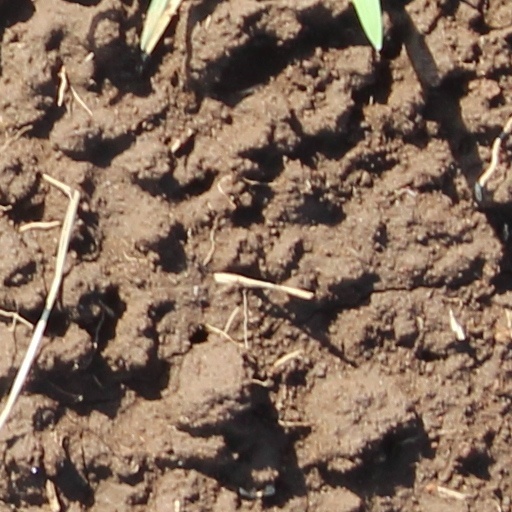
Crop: wheat